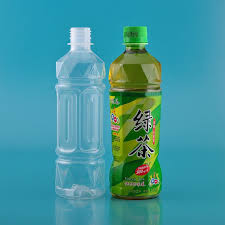
Waste category: plastic